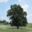
Label: oak_tree